Nobunaga Shimazaki

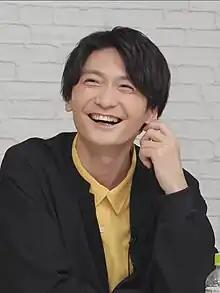
Shimazaki in 2022

is a Japanese voice actor affiliated with Aoni Production. He won the Best Rookie Actor Award at the 7th Seiyu Awards and the Best Actors in Supporting Roles at the 15th Seiyu Awards.